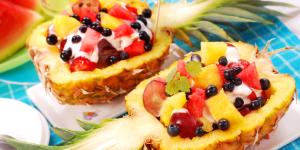
ensalada light de palmitos con pina